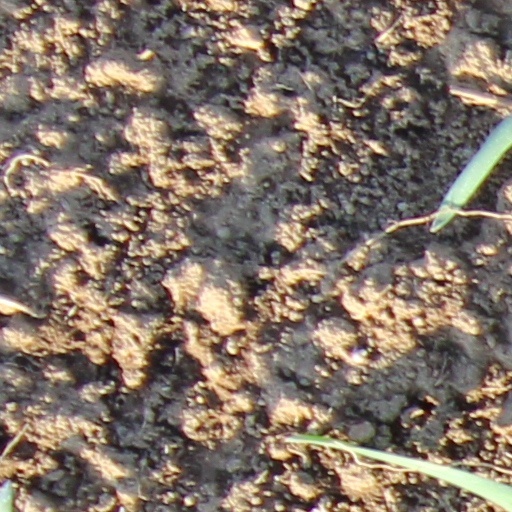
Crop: wheat